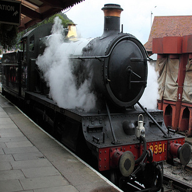
Vehicle type: Trains